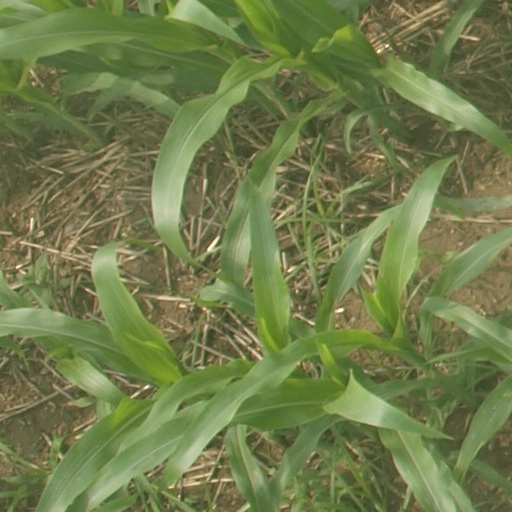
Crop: maize; corn